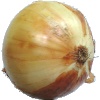
Label: white_onion